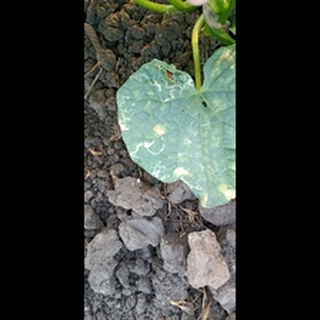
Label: diseased_cucumber